The Pace That Thrills (1925 film)

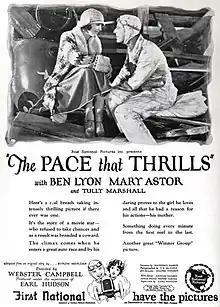
Advertisement

The Pace That Thrills is a 1925 American silent drama film directed by Webster Campbell and starring Ben Lyon, Mary Astor, and Charles Byer. It was released by First National.